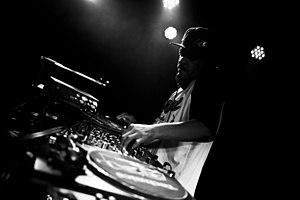
Roy Davis Jr. est un compositeur et musicien américain de house né en 1970 et membre temporaire de Phuture. Son morceau Gabriel est considéré comme l'un des premiers du genre 2-step garage.